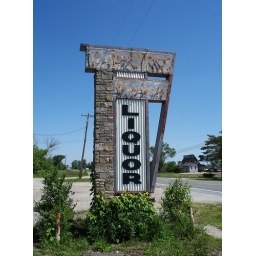
Neon, plastic and stone sign for Rock Inn in Risingsun, Ohio.